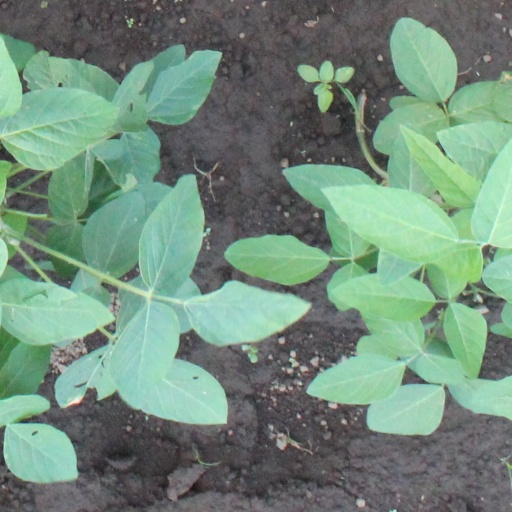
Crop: soybean